Ferrovia Paulista S/A

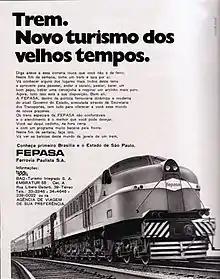
FEPASA's advertisement about long-distance passenger trains, 1973.

Fepasa owned 1,191 passenger cars that were received from Sorocabana (492), Paulista (322), Mogiana (243), Araraquara (107) and São Paulo-Minas (27):